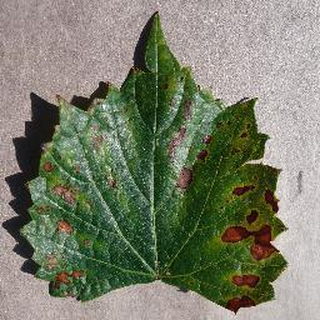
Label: grape_esca_black_measles